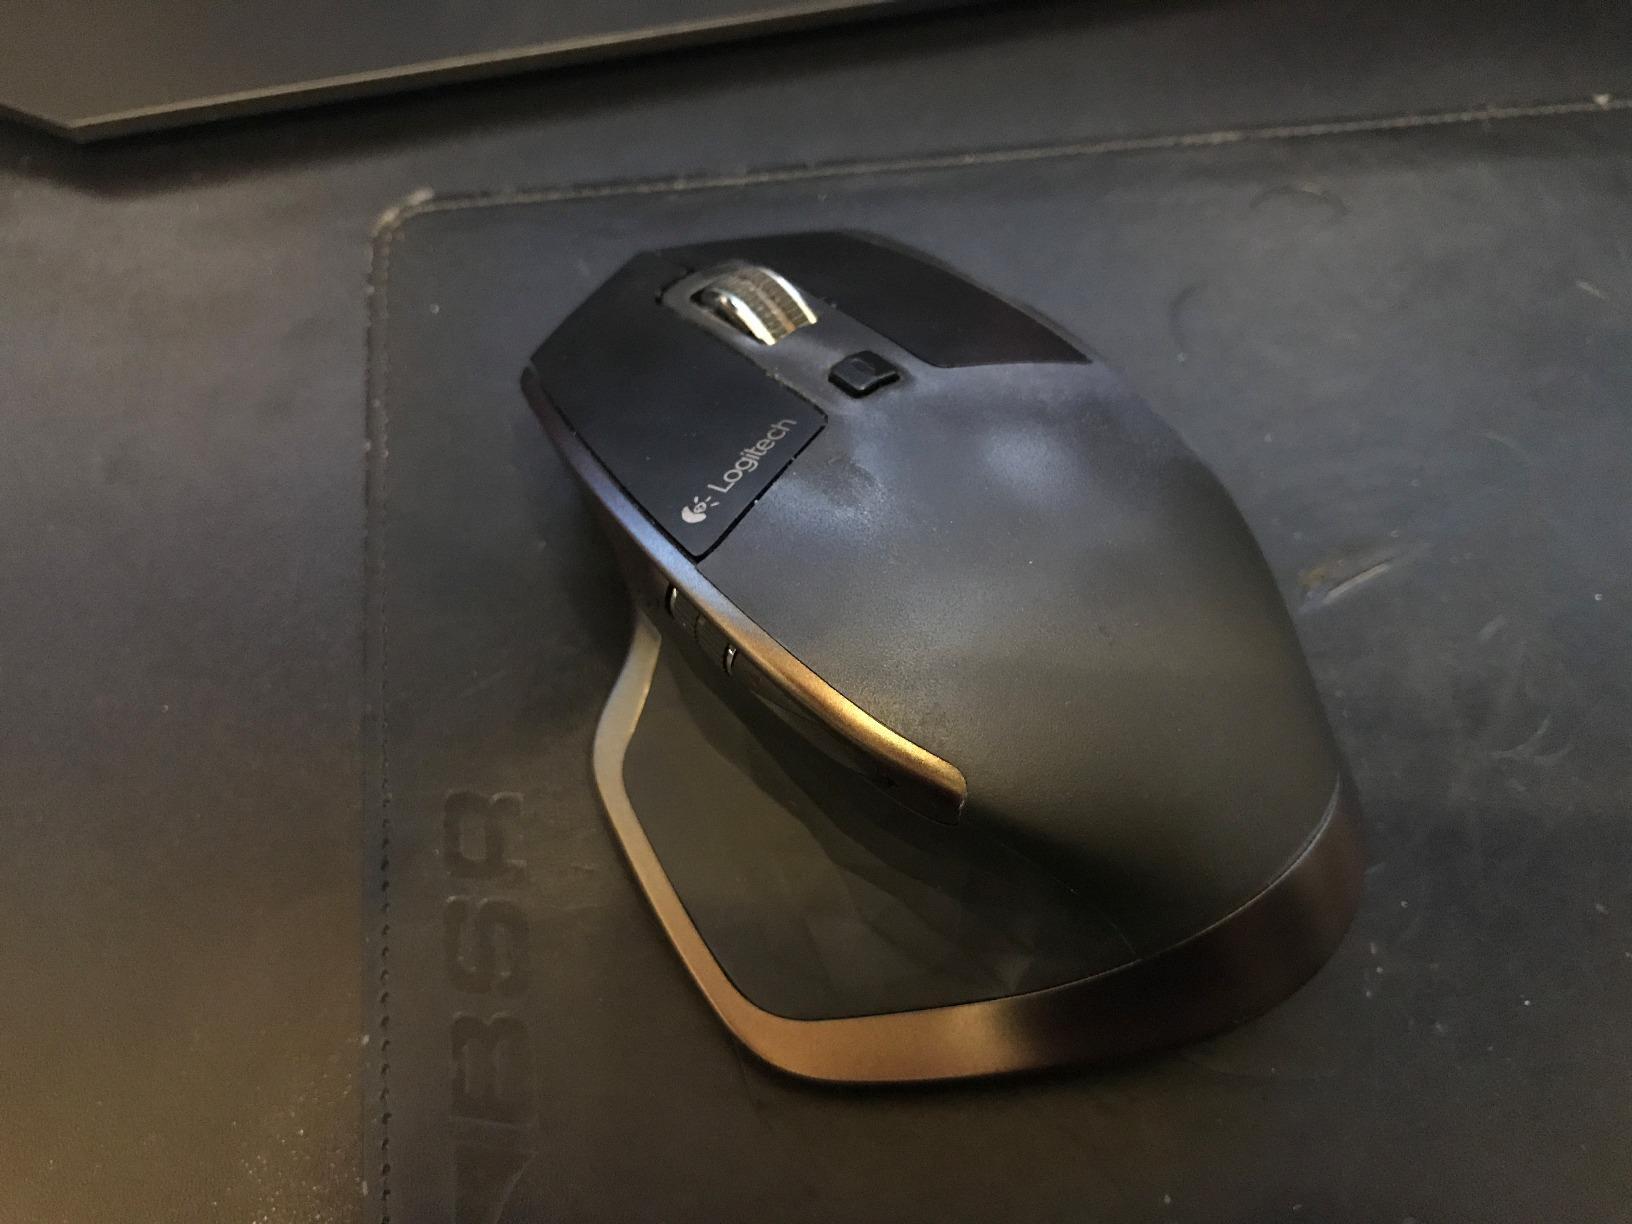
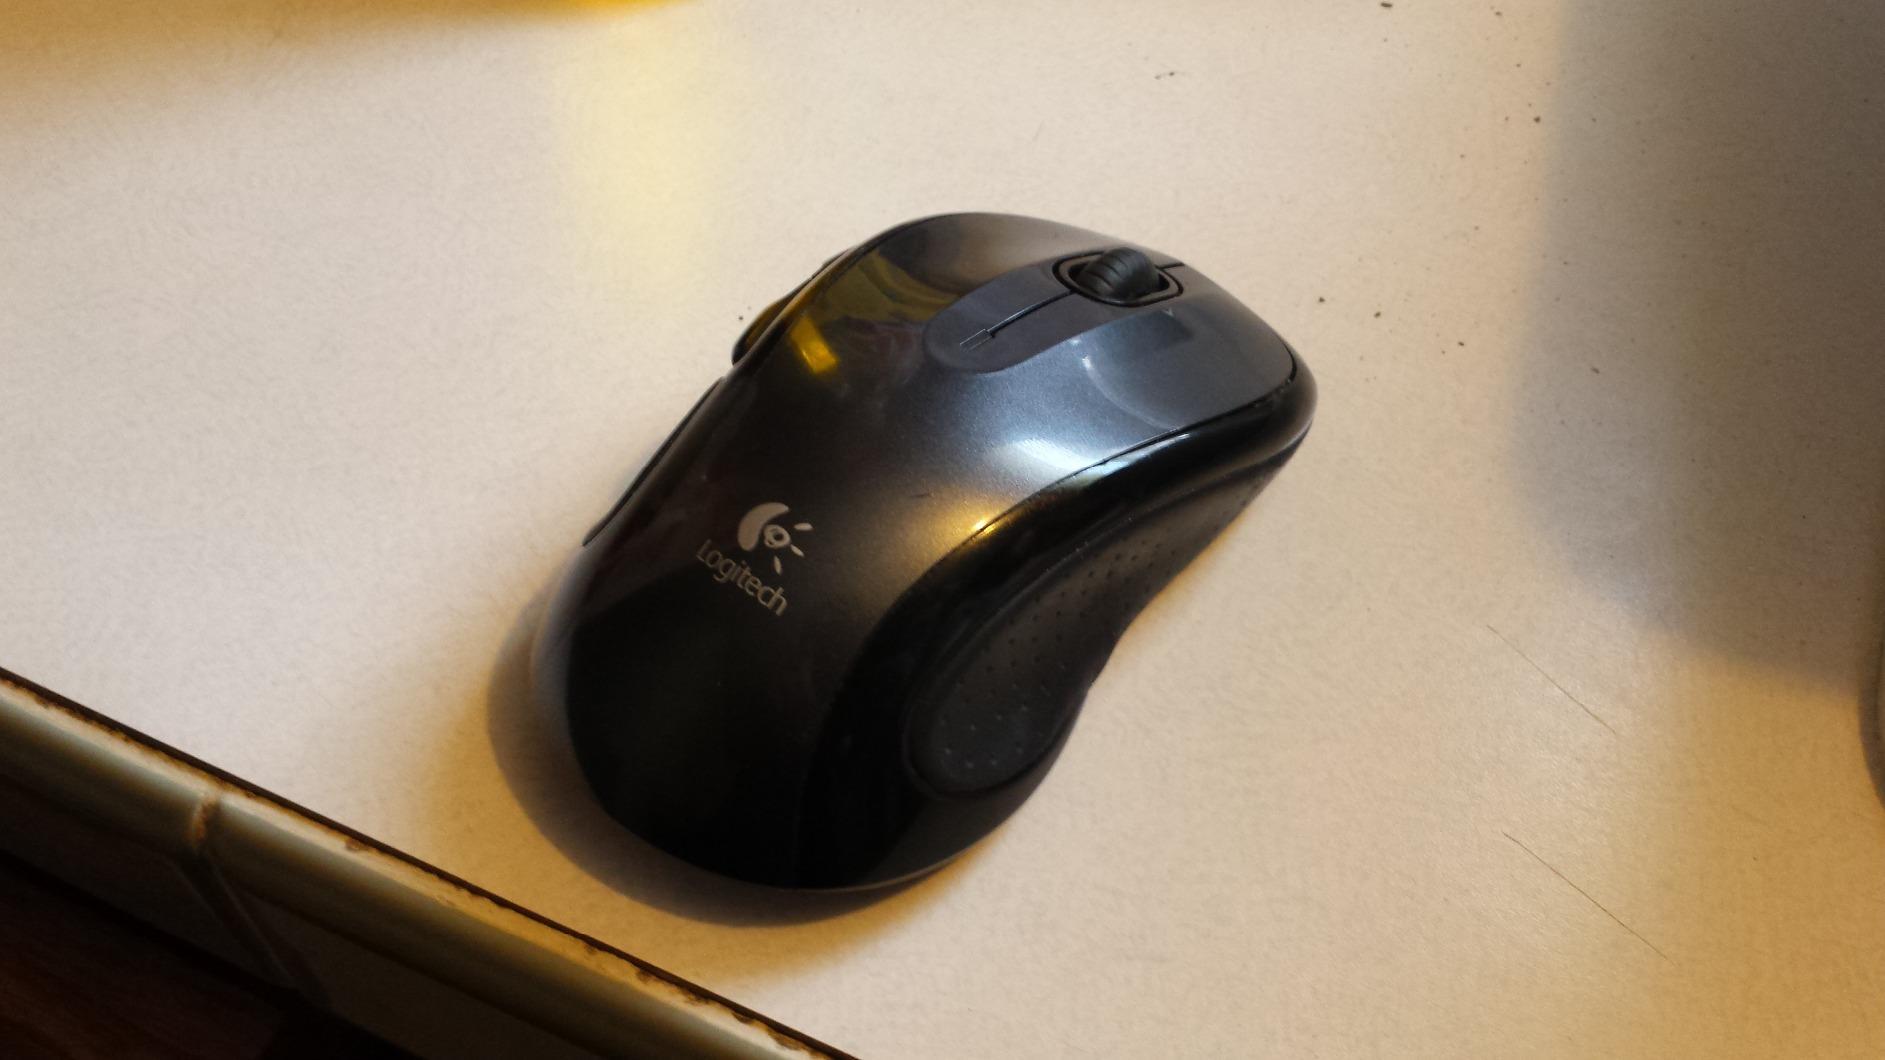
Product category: mouse
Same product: no